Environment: real
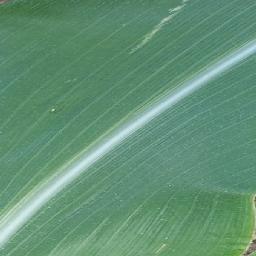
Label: healthy